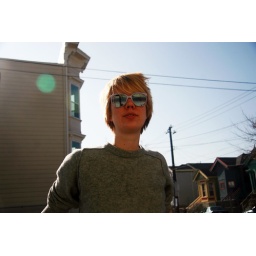
We were hoping to get the reflection of the building in her glasses but it's not as clear as we were hoping.